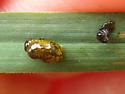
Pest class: cereal_leaf_beetle